Loch Ness Monster (roller coaster)

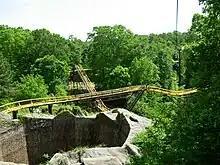
The Loch Ness Monster's second lift hill and mid-course brake run is viewed in the image among green foliage and trees. The mid-course brake run is above the second lift hill in the center image. The tunnel's exterior structure can also be seen in the bottom left.

Upon opening at the park, the Loch Ness Monster received generally positive reviews from critics and guests. A reporter for the "Daily Press", Cindy Skove, covered guests' reaction to the roller coaster, with one group stating it was "one of the best", another stating they "only liked it 'generally'", while others excitedly cheered. Skove later remarked in another article the Loch Ness Monster was simply "fun", even though she disliked roller coasters. Reporter Susan Bruno of the "Daily Press" noted the reactions of the park's celebrity guests who were chosen to take on the roller coaster, with then-governor John N. Dalton stating he "enjoyed" the ride while George Willig thought it was "excellent" and wanted to ride it more.